Christian Heinrich Erndel

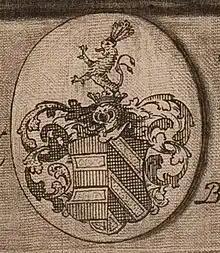
Erndel Coat of Arms

Christian Heinrich Erndel (also Erndl, Erndtel) was the seventh of twelve children, born in 1676 in Dresden. His parents were Dr. (born 17 June 1638 in Dresden, died 13 September 1693 in Dresden, buried in the Kirche zu unser lieben Frauen there), lord of the manors of near Dippoldiswalde and Mulda near Freiberg, Royal Polish and Electoral Saxon Personal Physician, married since 4 September 1665 in Dresden to Sophia Elisabeth Erndel née Ratke (born 8 July 1642 in Dresden; died 10 June 1685 in Berreuth, a daughter of Martin Ratke, Privy Chamberlain of Johann Georg I, Elector of Saxony and Johann Georg II, Elector of Saxony. Having lost both his parents at a young age, his legal guardian was Johannes Seebisch (born 12 December 1634 in Zwickau; died 1700 in Dresden), who, in 1670, was the archdeacon of the Kreuzkirche and in 1697 the City Minister (Stadtprediger) in Dresden. Erndel's paternal grandfather, Dr. Heinrich II. Erndel (born 7 April 1595 in Regensburg; died 25 July 1646 in Oschersleben, interred in the church there) was the Personal Physician to Johann Georg I, Elector of Saxony. Great-grandfather (baptised on 15 July 1569 in Regensburg; interred on 15 July 1623 in the church in Wolfenbüttel), was the Personal and Court Apothecary in Prague to Rudolf II, Holy Roman Emperor (died 1612) and Matthias, Holy Roman Emperor (died 1619) who awarded him a Nobility Diploma in 1617. His sister Maria Erndl was the wife of Andreas Raselius Ambergensis and their father was Matthis 'Mattäus' Erndl, the Apothecary at the Kohlenmarkt - later known as the in Regensburg.